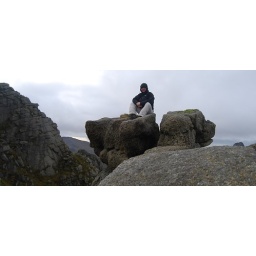
sat on rocks just below goatfell summit (on isle of arran), didn't spot the dog until i got home